1874 Dissolution Honours

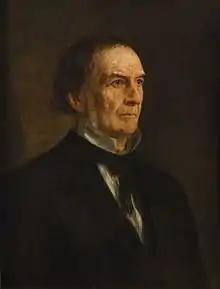
Prime Minister William Ewart Gladstone painted in 1874

The 1874 Dissolution Honours List was issued in February 1874 prior to the general election at the advice of the outgoing Prime Minister, William Gladstone.